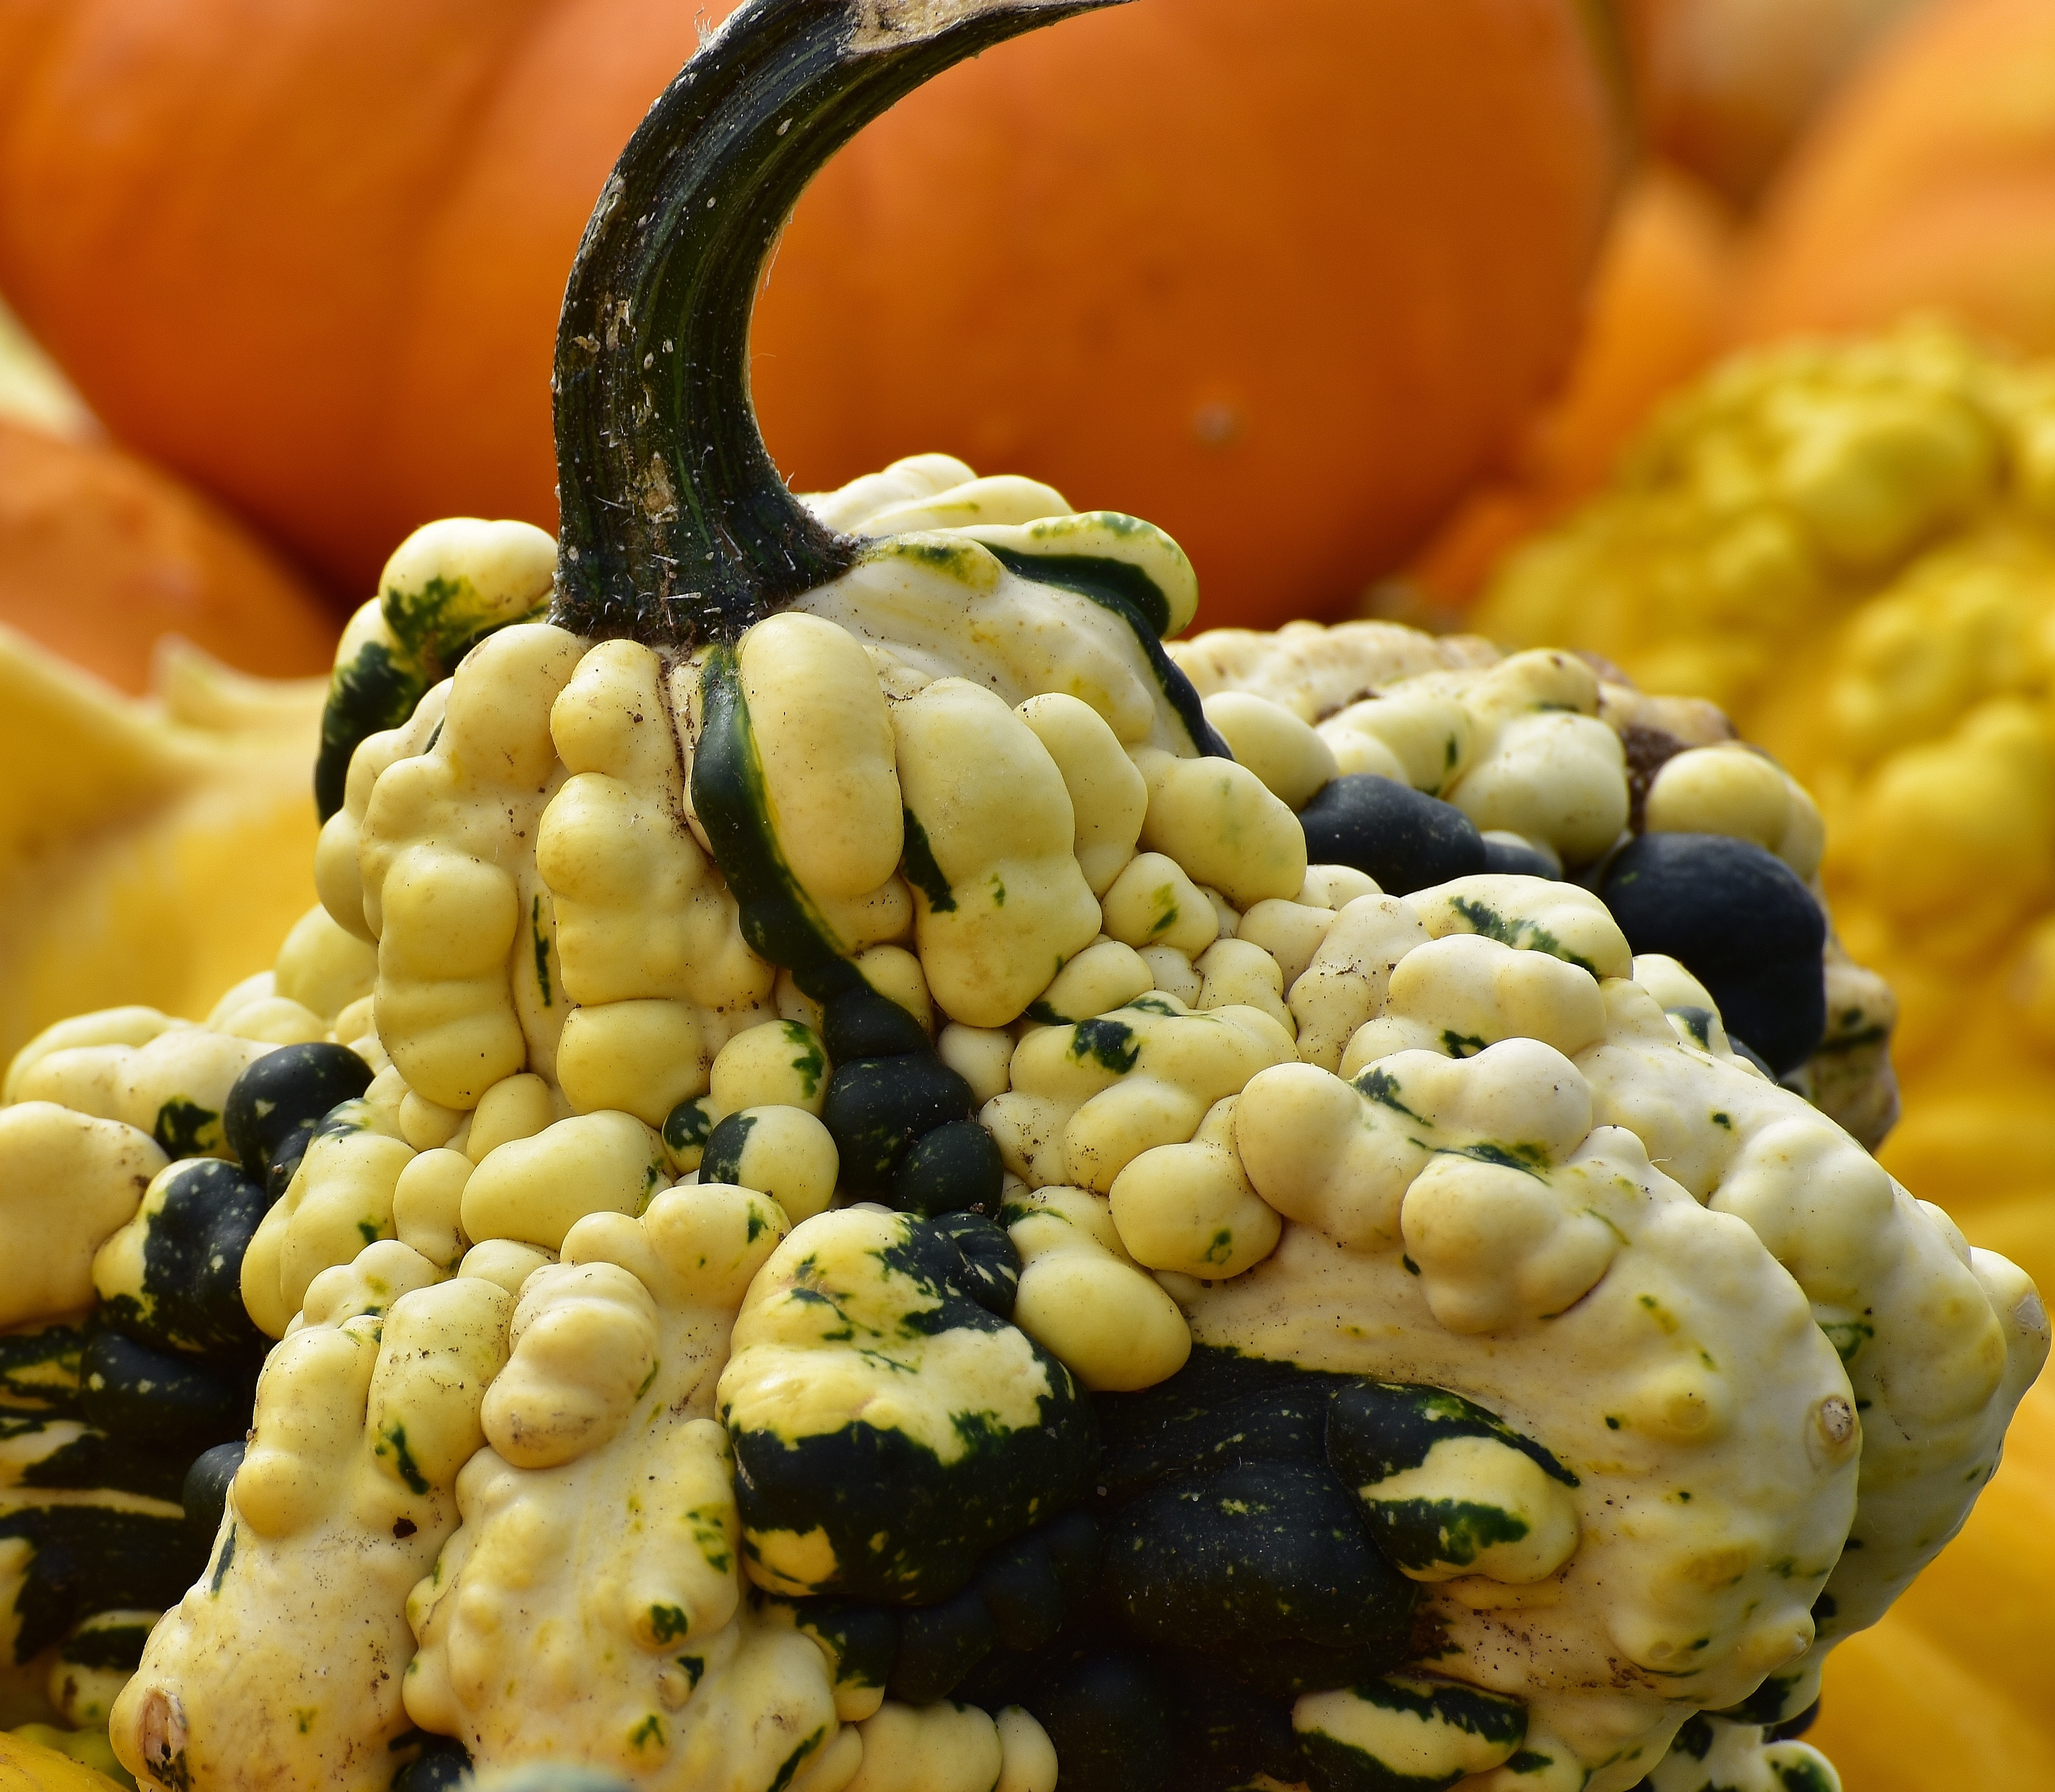
plant, fruit, flower, decoration, orange, dish, food, harvest, produce, vegetable, color, autumn, pumpkin, halloween, colorful, yellow, garden, cuisine, gourd, seasonal, pumpkins, cucurbita, autumn decoration, decorative squashes, flowering plant, land plant